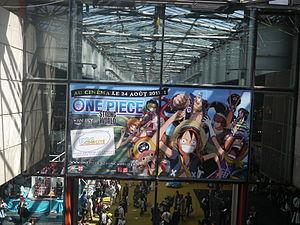
Japan Expo, parfois abrégé Japan, Japex ou JE, est un salon événementiel professionnel français sur la culture populaire japonaise, qui se déroule au parc des expositions de Paris-Nord Villepinte tous les ans au début du mois de juillet, voire à la fin du mois de juin sur une période de quatre jours. Il s'agit d'une manifestation culturelle consacrée aux manga, aux jeux vidéo, aux anime, mais aussi aux arts martiaux, à la mode, à la musique, au cinéma et à ses traditions. Les personnes invitées peuvent être des jeunes artistes et youtubeurs spécialisés dans la musique et le jeu vidéo, aux créateurs d'anime mais sert également à la diffusion de sport mécanique et de rencontre pour des professionnels japonais et occidentaux via une zone privée, le Business Center.